Kempston gravel pit railway

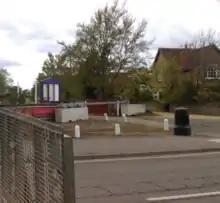
The entrance to the Robert Bruce School site, as it appeared in April 2019. The southern terminus of the Kempston gravel railway is likely to have been to the left of the row of trees.

The gravel pit lay on the banks of the River Great Ouse. The tramway is shown on sheet 84 of the Ordnance Survey Popular Edition Map, which was surveyed between 1912 and 1923 and first published in 1919. According to this map, the track was about long and ended in the area where Mahew Court now stands on Emmerton Road. Trains consisting of three or four trucks were pulled by horses to the road where the gravel was transferred to road vehicles for onward transport. Along the length of the left-hand side of the line lay Hill Grounds, 'a lovely wooded copse, full of wild flowers going down to the river'. For much of its length, the tramway shared the same route as the road which provided access to Hill Grounds. There is some evidence that this street running was the cause of at least one accident in July 1907: